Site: brandenburg
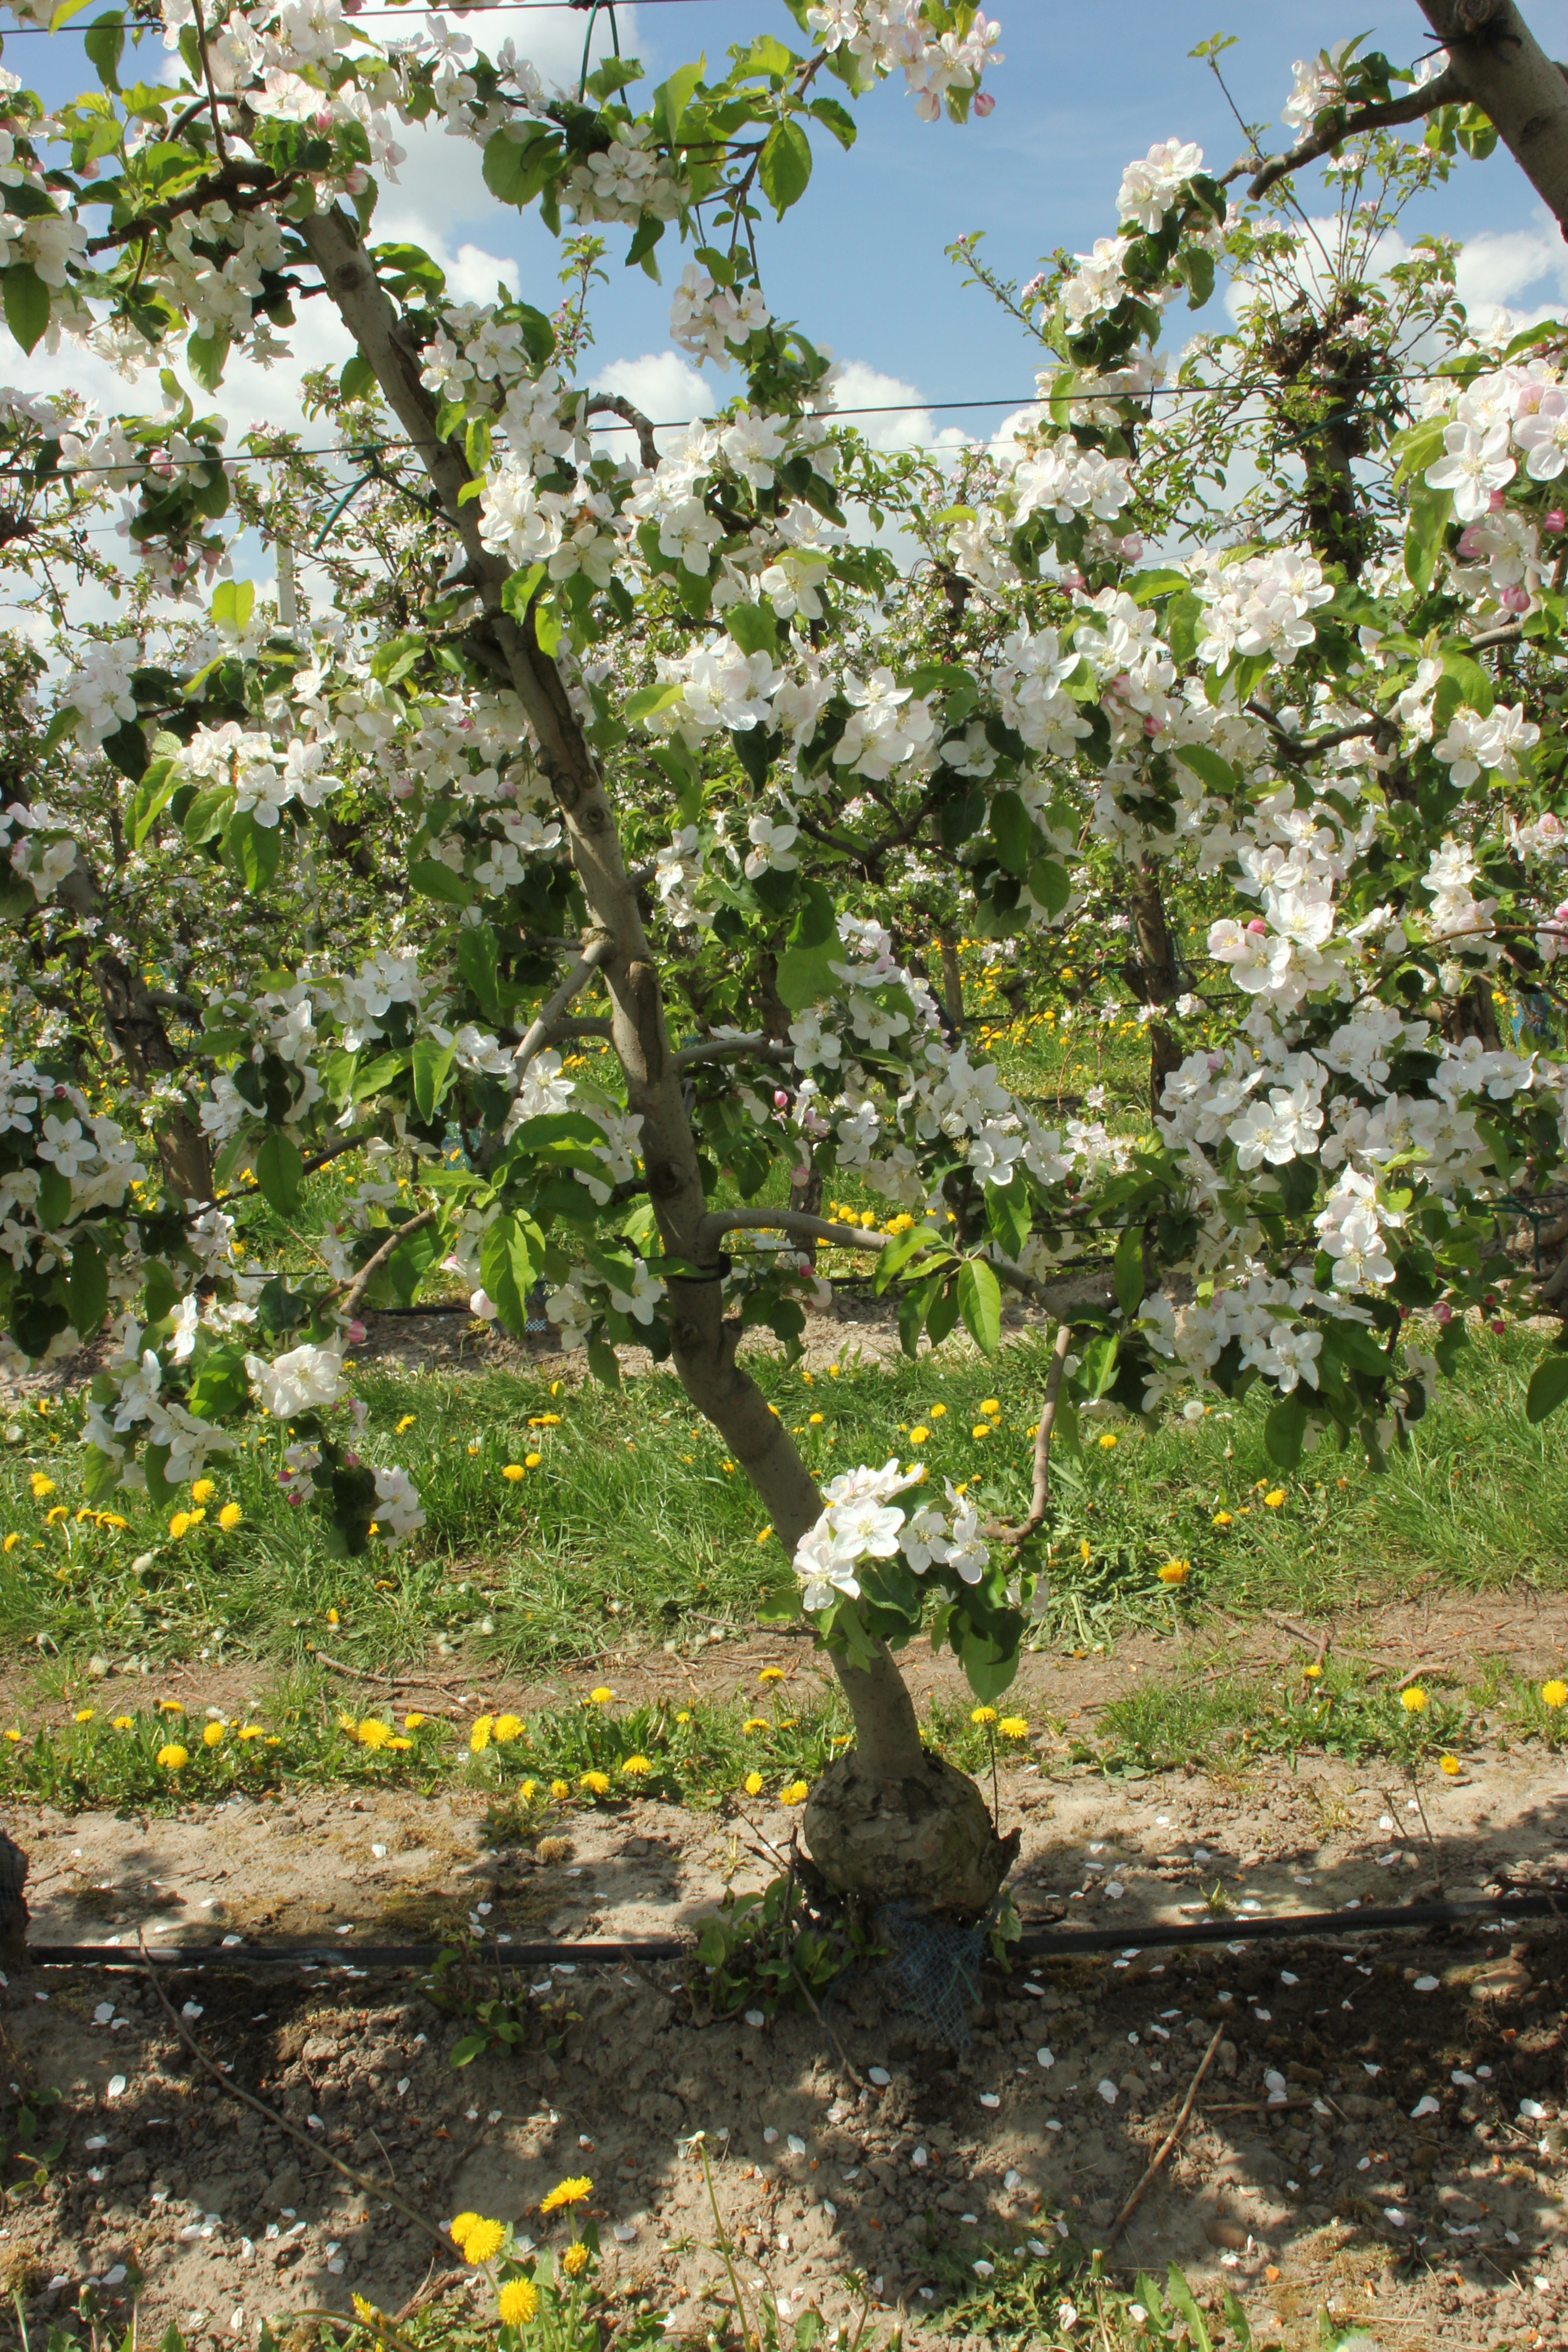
Growth stage (BBCH 65): Flowering